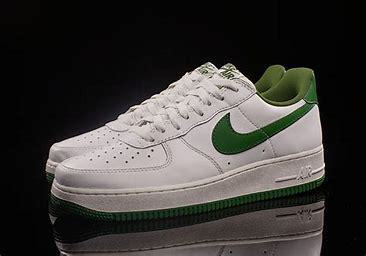
Brand: Nike
Model: Force 1